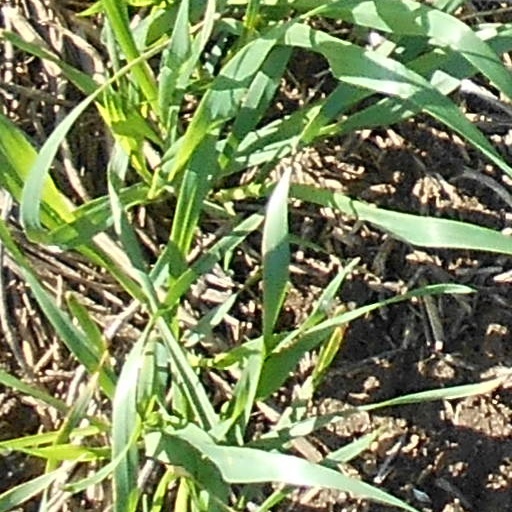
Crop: wheat